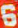
Number: 6